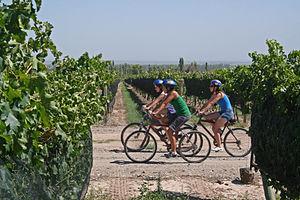
L’œnotourisme, ou tourisme vitivinicole et œnologique, est une forme de tourisme d'agrément qui repose sur la découverte des régions viticoles et leurs productions ; c'est une forme de tourisme rural et d'agritourisme. Pour le programme européen Vintur, le produit œnotourisme consiste à l’intégration sous un même concept thématique des ressources et services touristiques d’intérêt, existants ou potentiels, dans une zone vitivinicole.